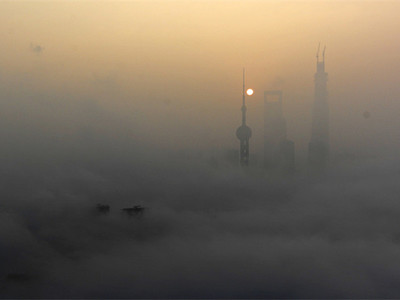
Weather: foggy or hazy